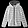
Label: Coat